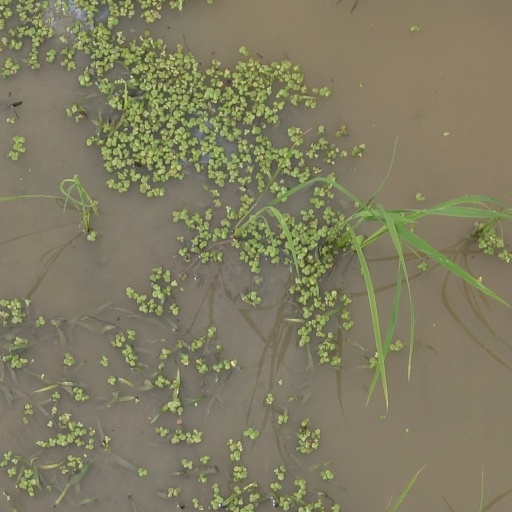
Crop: rice